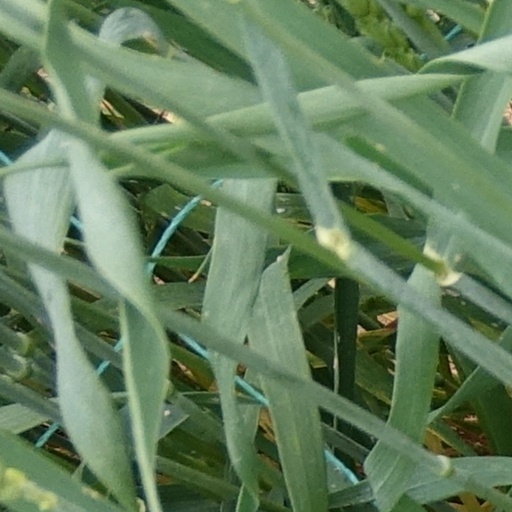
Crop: wheat